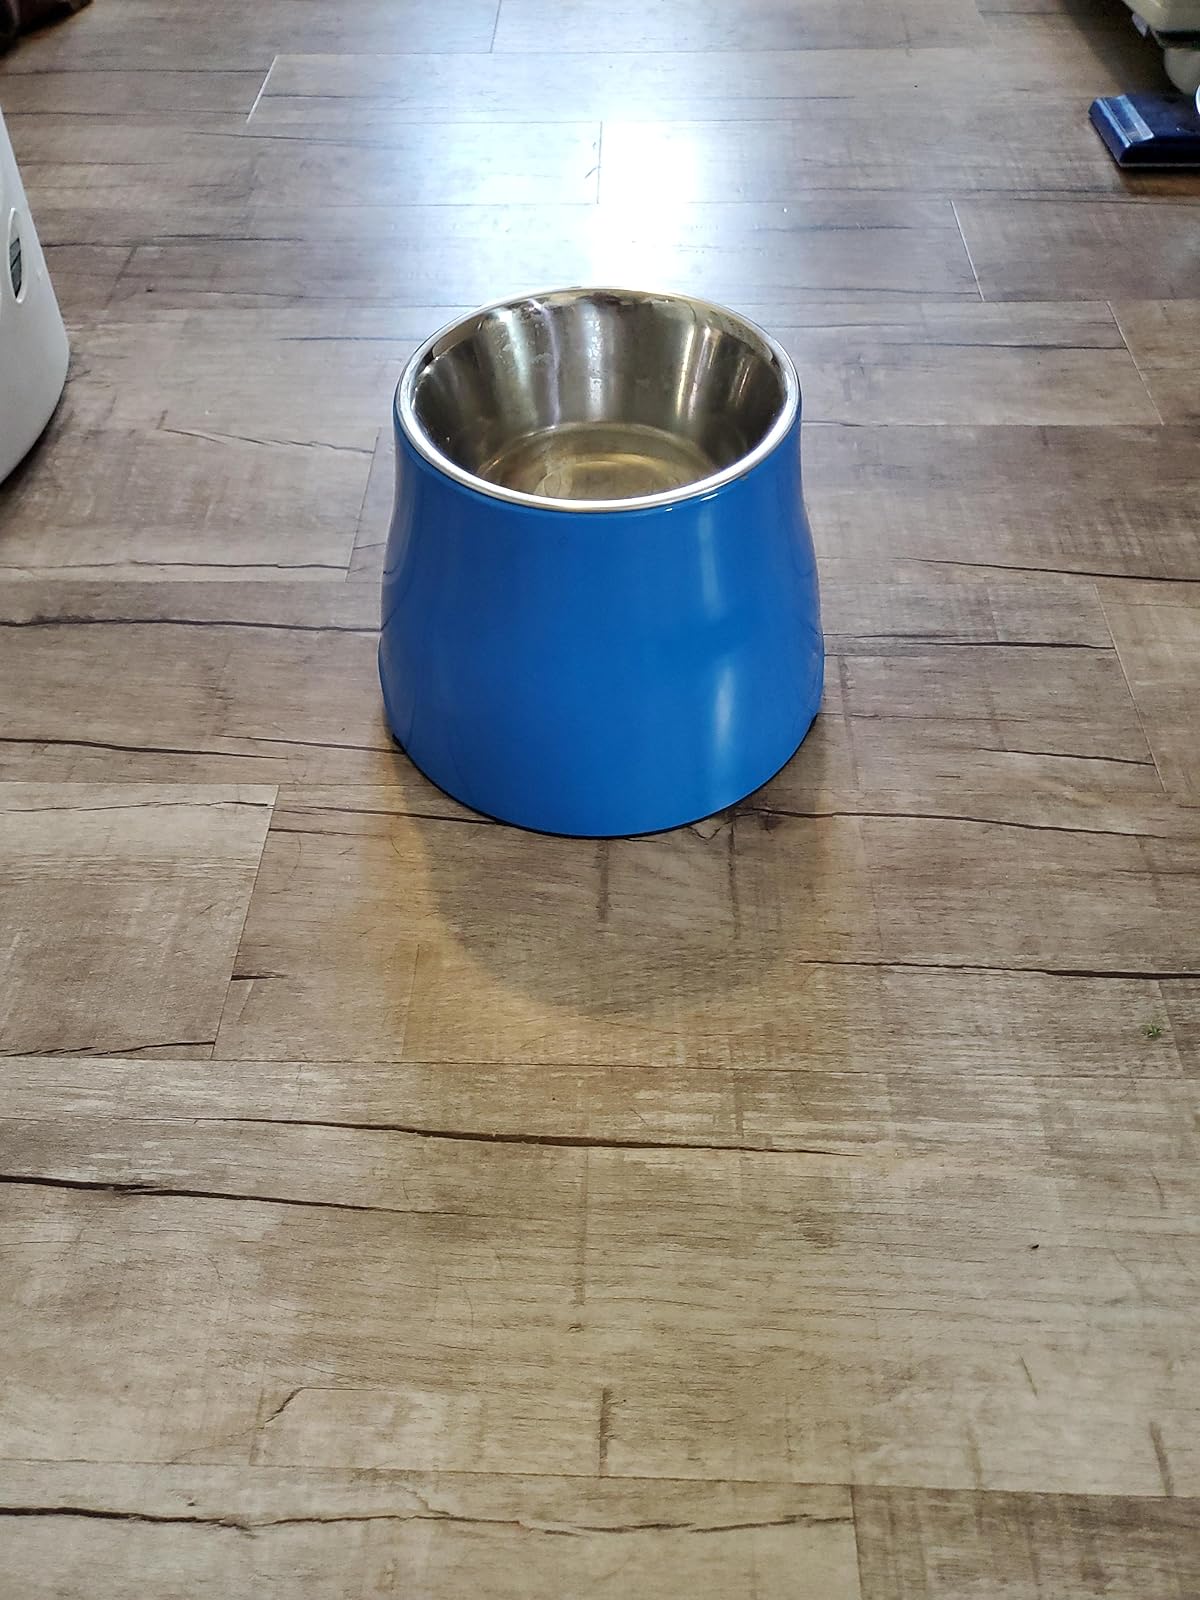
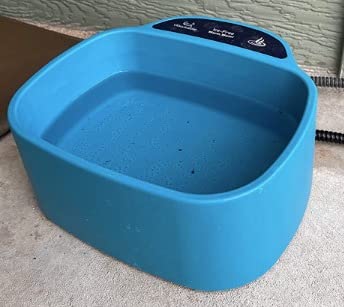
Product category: items_bowl
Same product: no